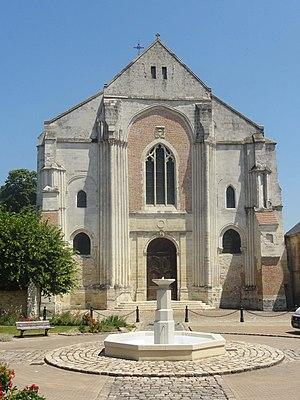
Église abbatiale Saint-Germer de l'ancienne abbaye Saint-Germer-de-Fly - voir le titre du fichier.
L’abbaye Saint-Germer-de-Fly est une ancienne abbaye de bénédictins située dans les Hauts-de-France, dans le département de l'Oise, sur la commune de Saint-Germer-de-Fly. Fondée dans les années 630 par saint Germer, son premier abbé, elle est ravagée par les Vikings au siècle suivant et délaissée par les moines. Relevée par Anségise de Fontenelle au début du IXᵉ siècle, elle est cependant de nouveau détruite par les Normands en 851, et reste cette fois-ci abandonnée pendant près de deux siècles. En 1036 seulement, Drogon, évêque de Beauvais, prend enfin l'initiative de réédifier l'abbaye. Elle développe une grande prospérité, qui s'accroît encore après le retour d'une partie des reliques du saint fondateur en 1132. Grâce à l'afflux des dons, la construction d'une nouvelle église abbatiale peut alors commencer. Cette vaste et fière abbatiale édifiée entre 1135 et 1206 environ, et sa chapelle de la Vierge, sont aujourd'hui les principaux témoignages de la puissante abbaye du Moyen Âge, dont la vie monastique s'éteint avec la Révolution française en 1790. L'abbatiale est devenue l'église paroissiale de l'actuel village de Saint-Germer-de-Fly.